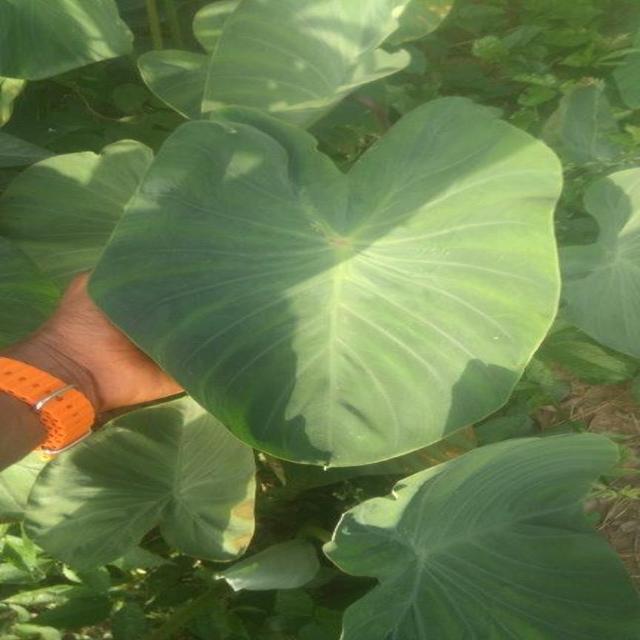
Label: Healthy